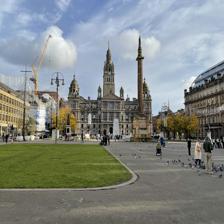
Label: view